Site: brandenburg
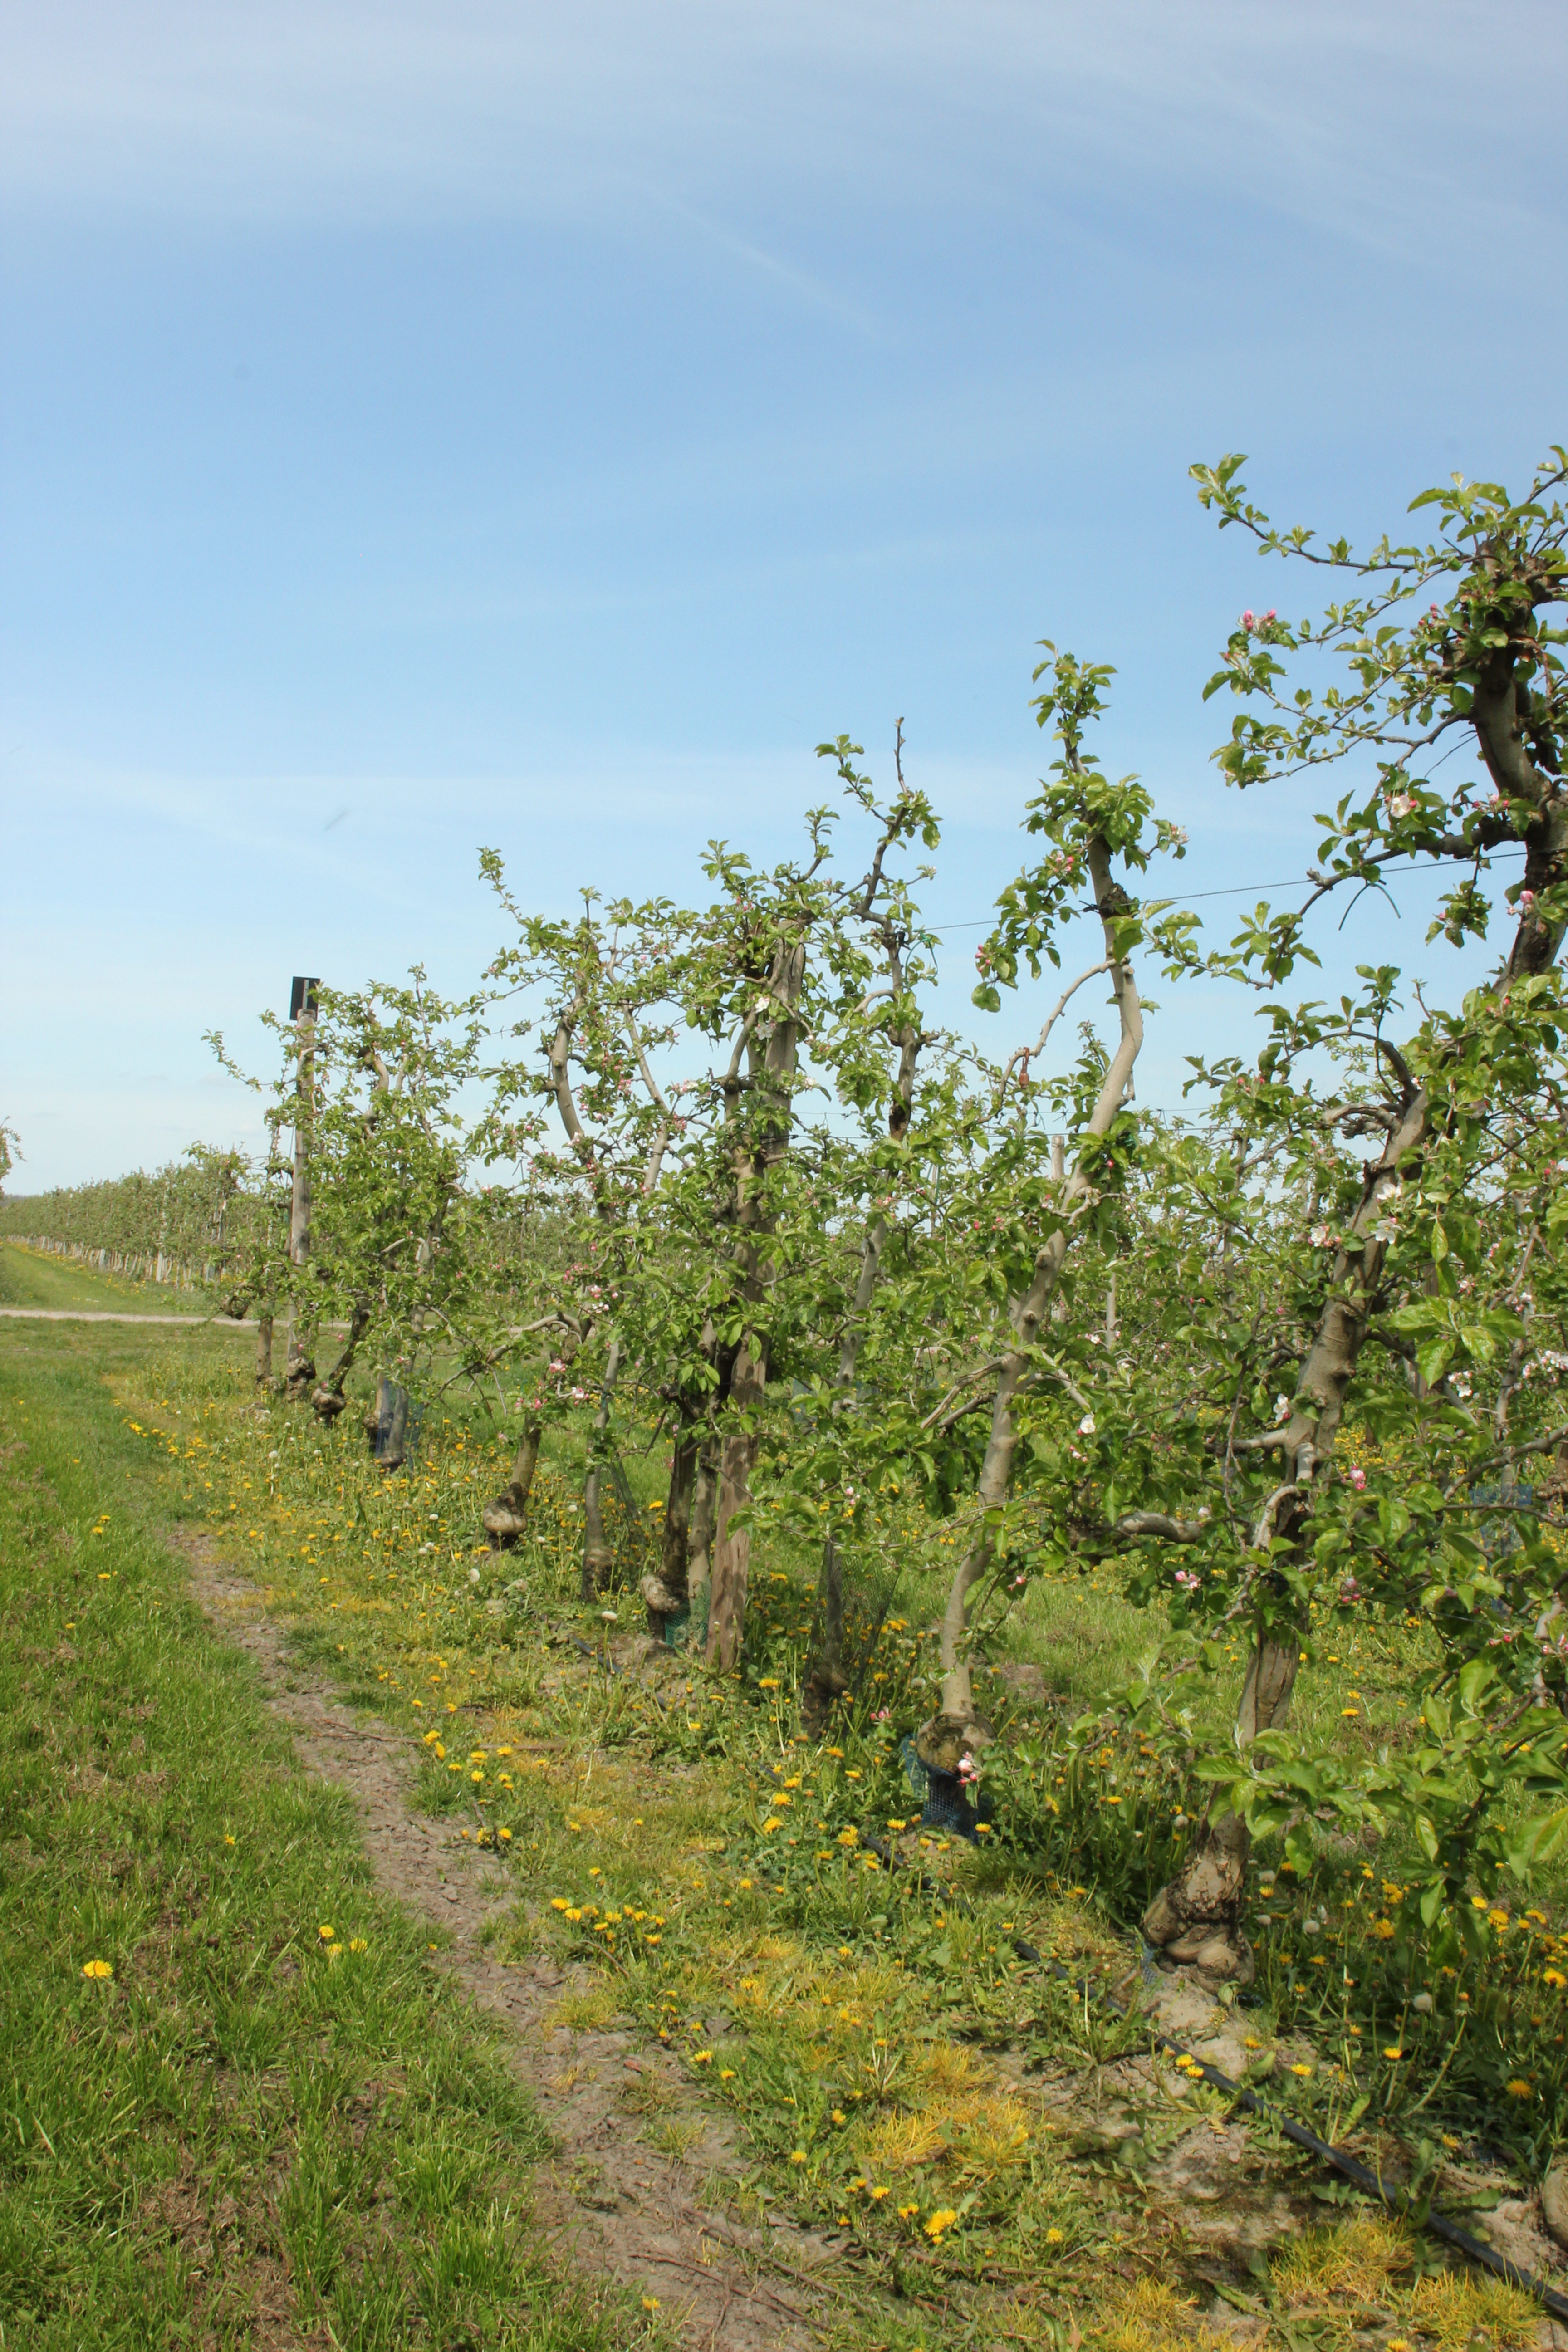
Growth stage (BBCH 60): Flowering